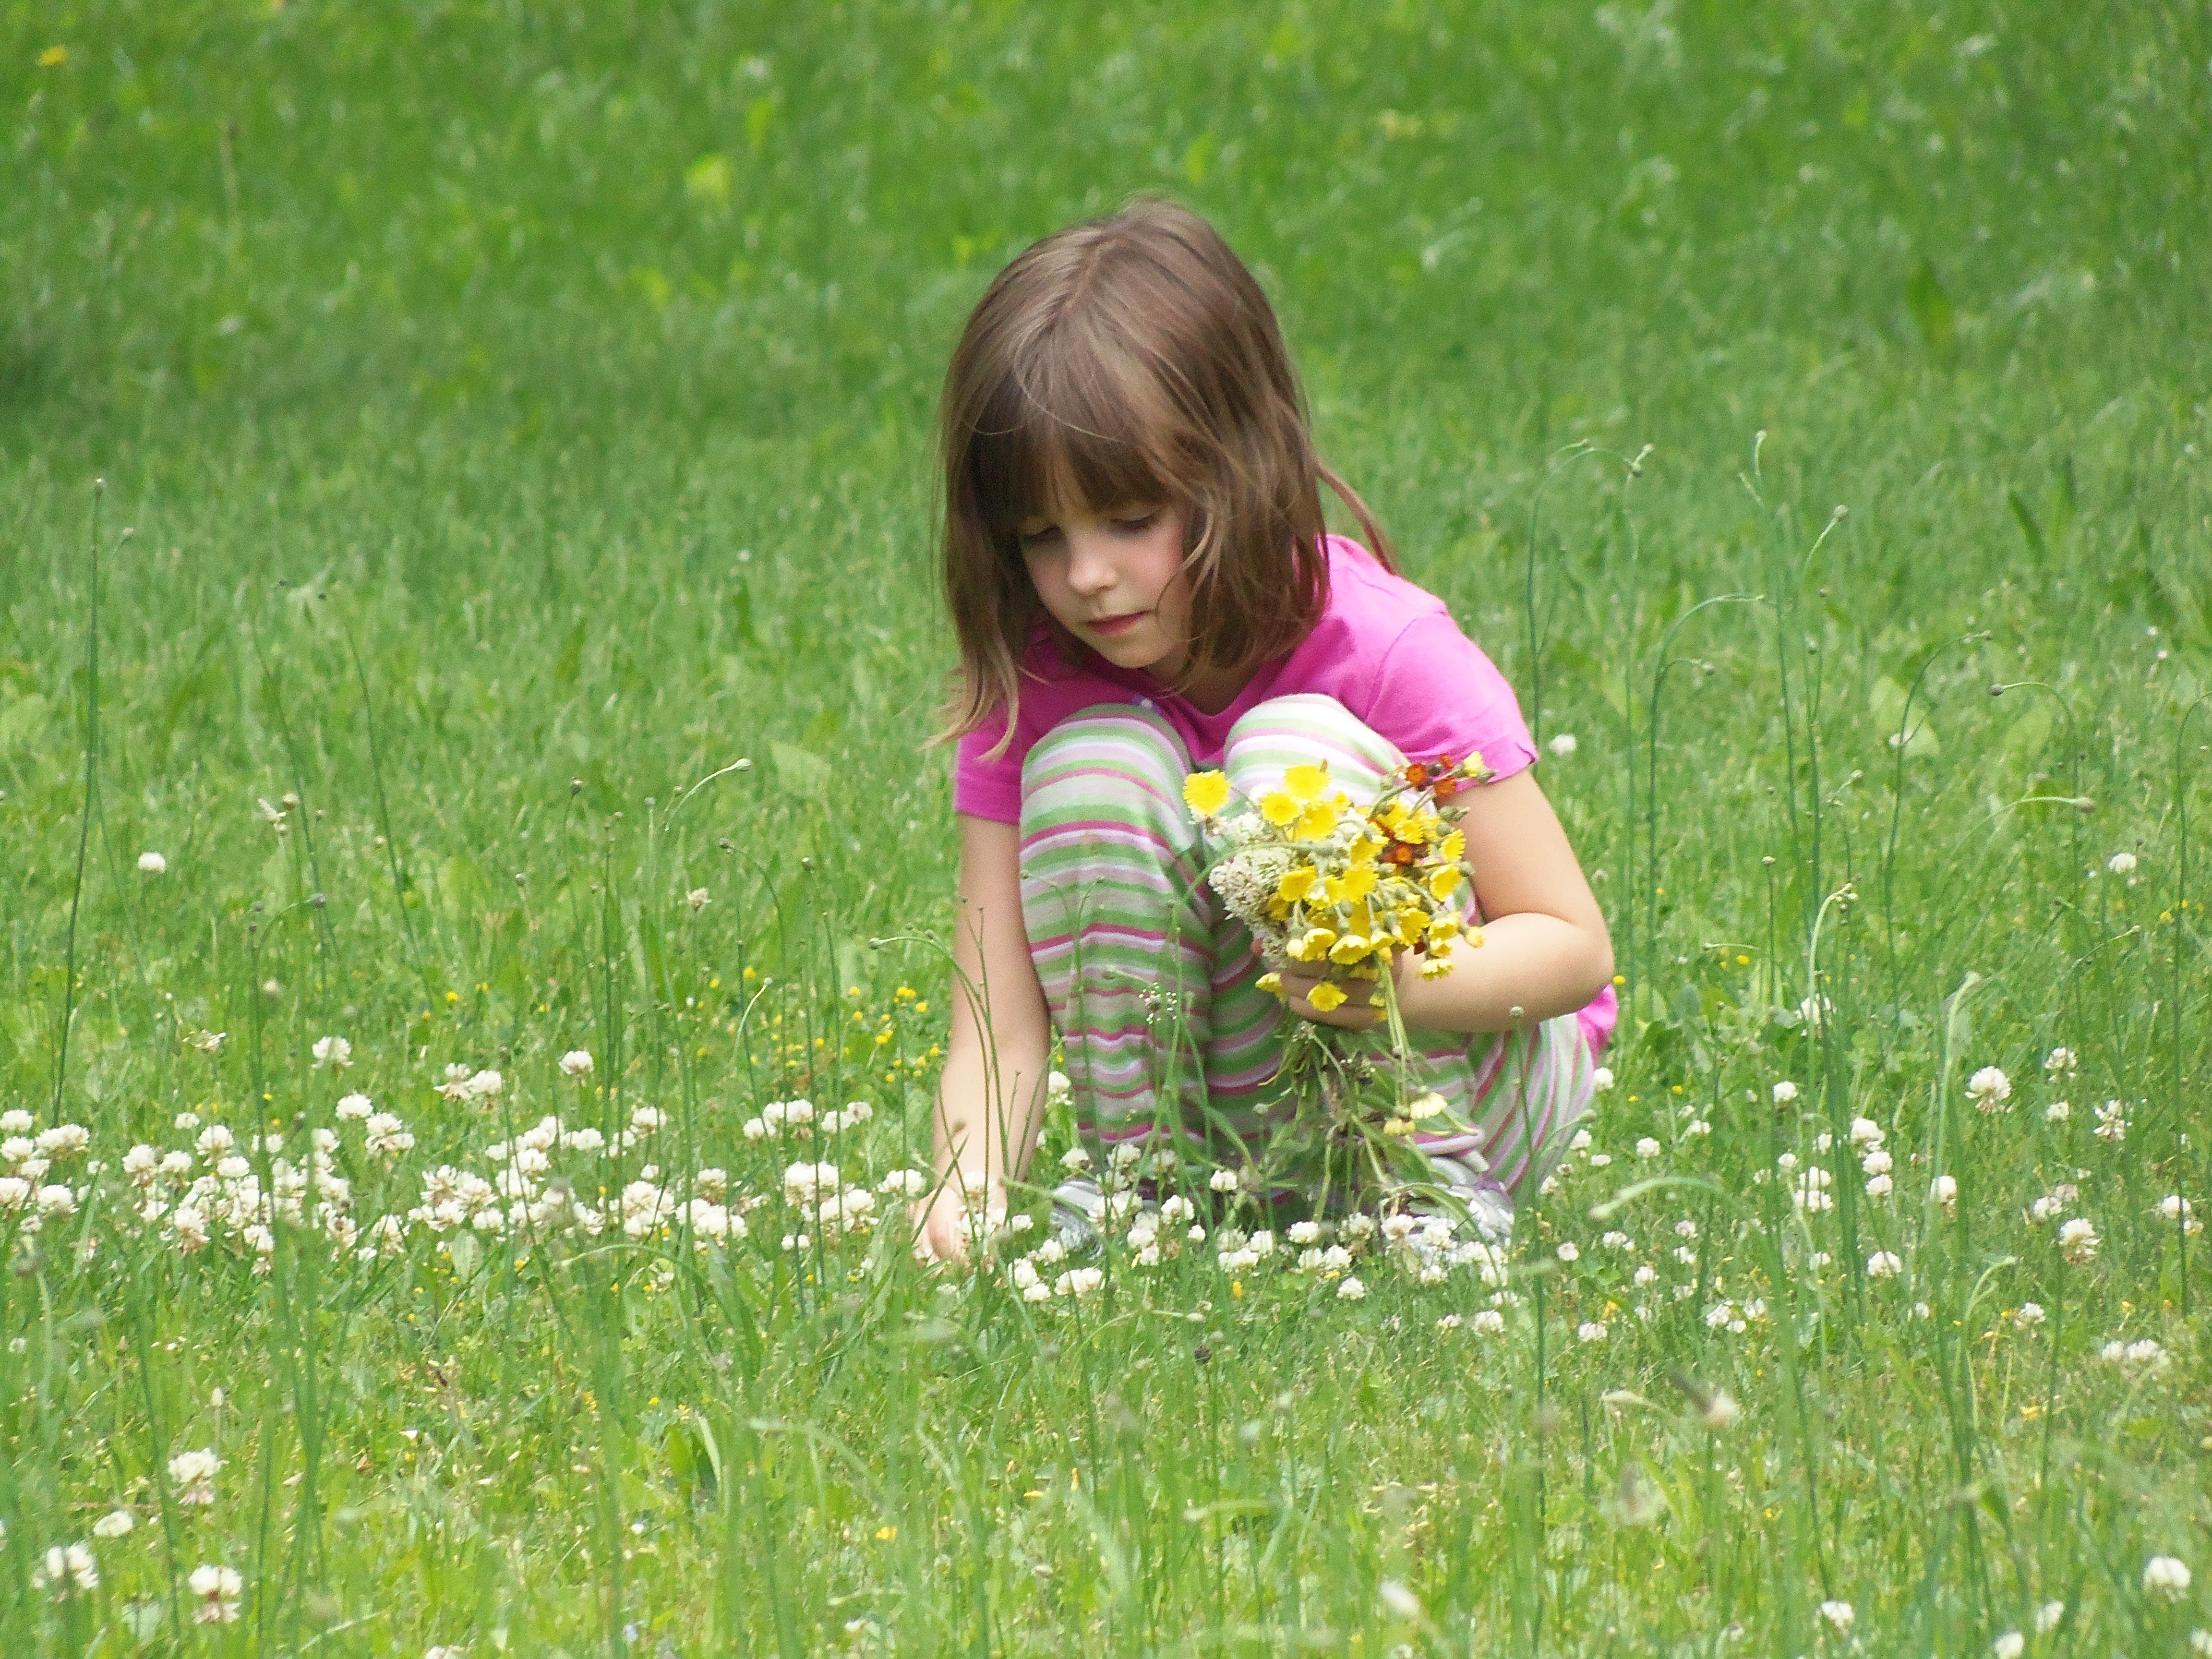
nature, grass, outdoor, blossom, person, plant, girl, field, lawn, meadow, play, flower, kid, cute, summer, female, young, spring, green, child, yellow, childhood, flowers, happy, grassland, toddler, little, beauty, beautiful, pick, picking, picking flowers, grass family